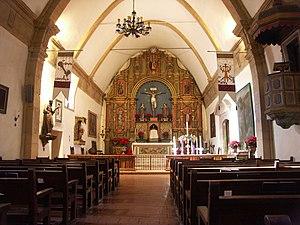
La mission San Carlos Borroméo del río Carmelo est une des 21 missions que des Espagnols de l’ordre des franciscains fondèrent entre 1769 et 1823 en Californie.